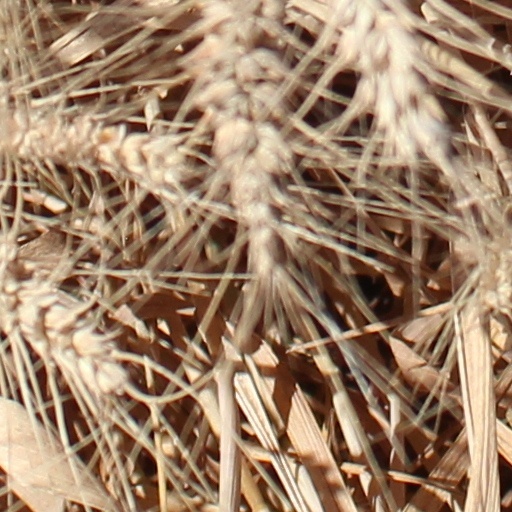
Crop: wheat